Weisweil (Emmendingen)

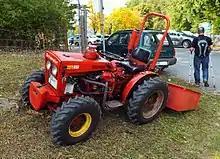
A Schanzlin 4-wheeled tractor

The Bürgermeister (Mayor) Michael Baumann has been in office since January 2014, following the election in November 2013.